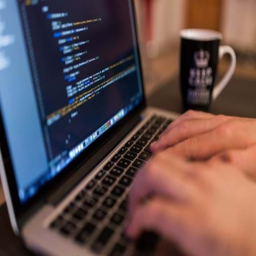
man working on a laptop with a cup of coffee next to him